16th Summit of the Non-Aligned Movement

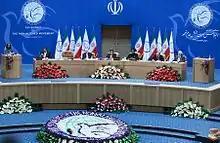
Last day of the conference

The base of the summit's negotiations' framework is the "Final Document" adopted during the Ministerial Meeting of the Non-Aligned Movement Coordinating Bureau which was held in Sharm el-Sheikh, Egypt, from 7 to 10 May 2012.